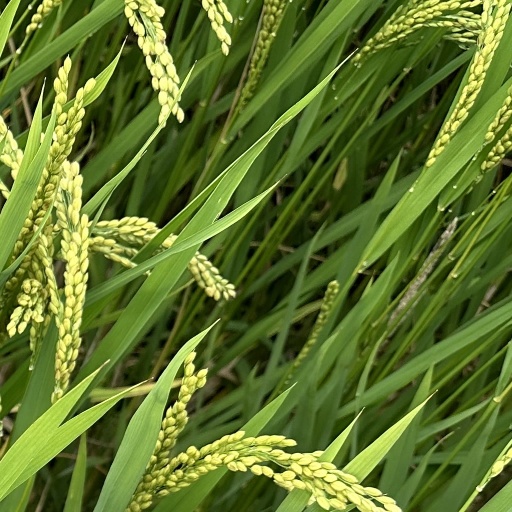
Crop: rice